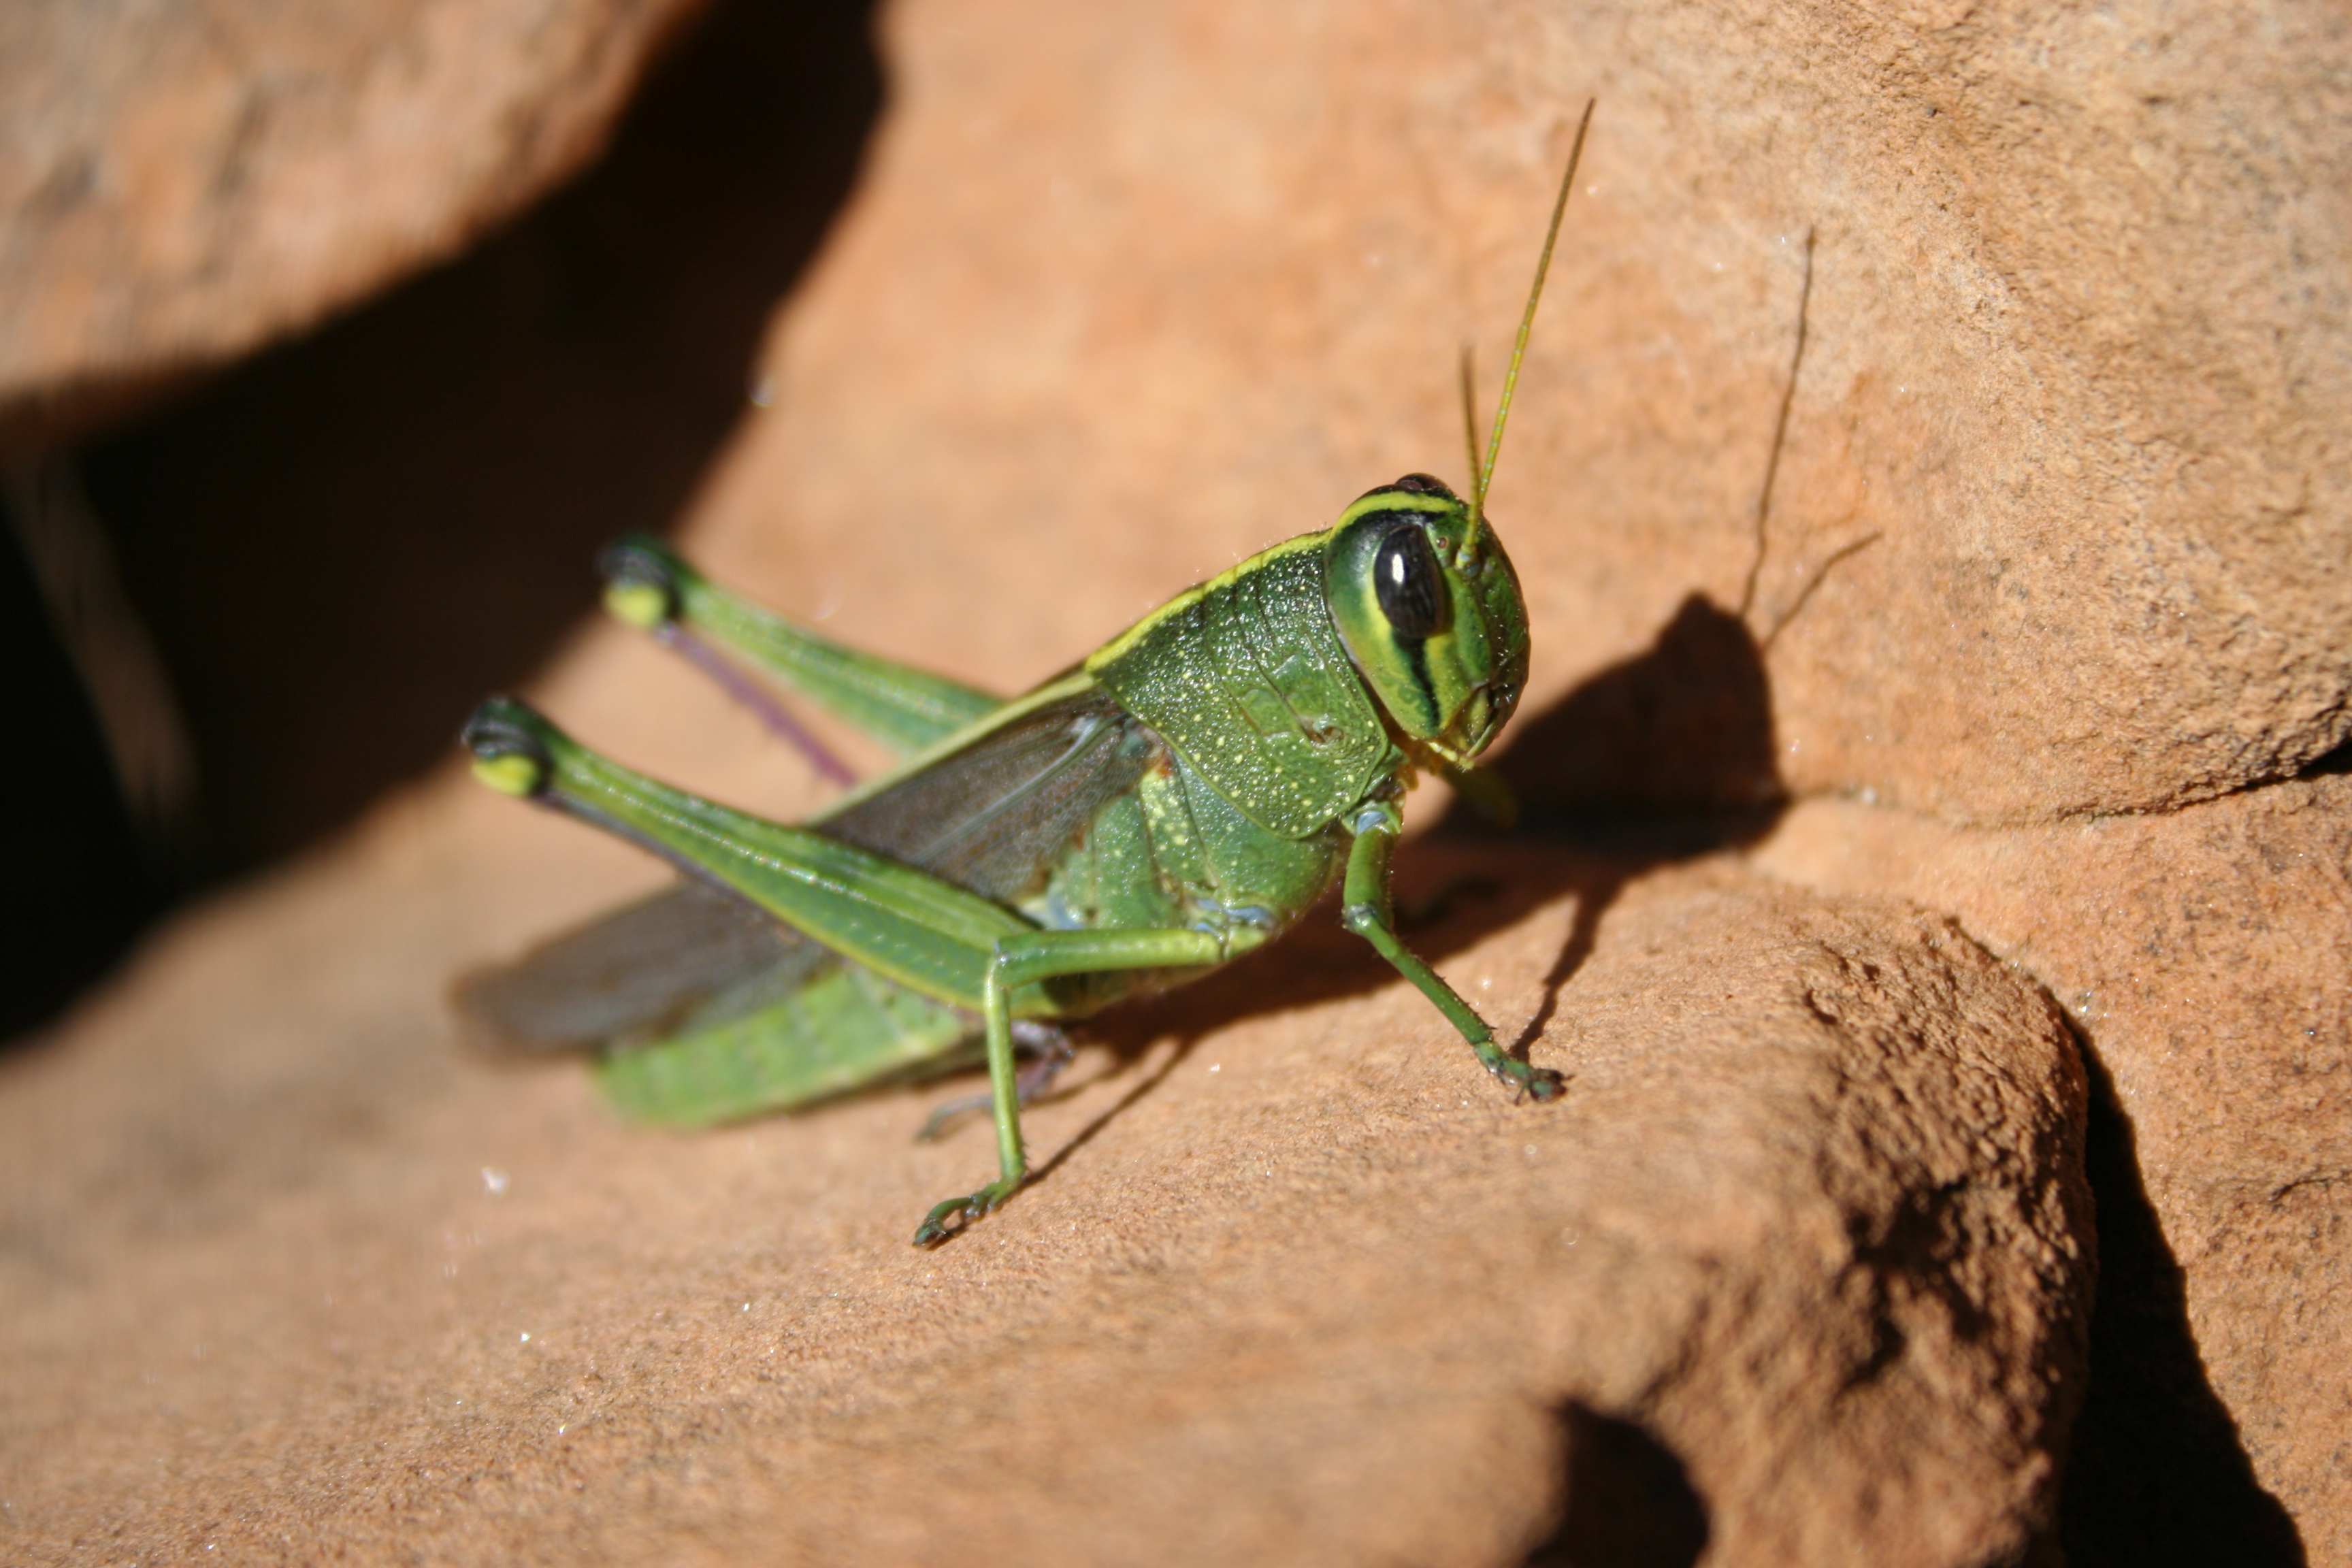
nature, photography, leaf, green, insect, fauna, invertebrate, cricket, close up, grasshopper, strawberryaz, locust, macro photography, arthropod, cricket like insect